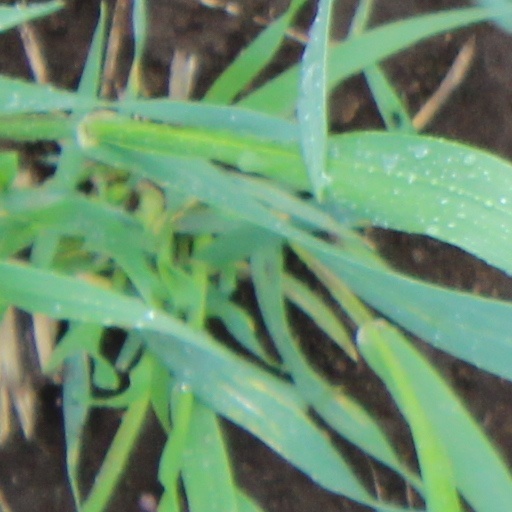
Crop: wheat